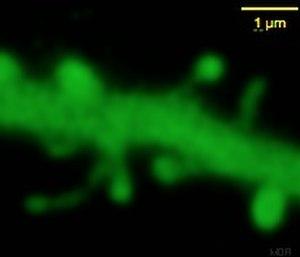
Les épines sont de formes et de tailles variées
Une épine dendritique est une excroissance de la membrane des dendrites des neurones.